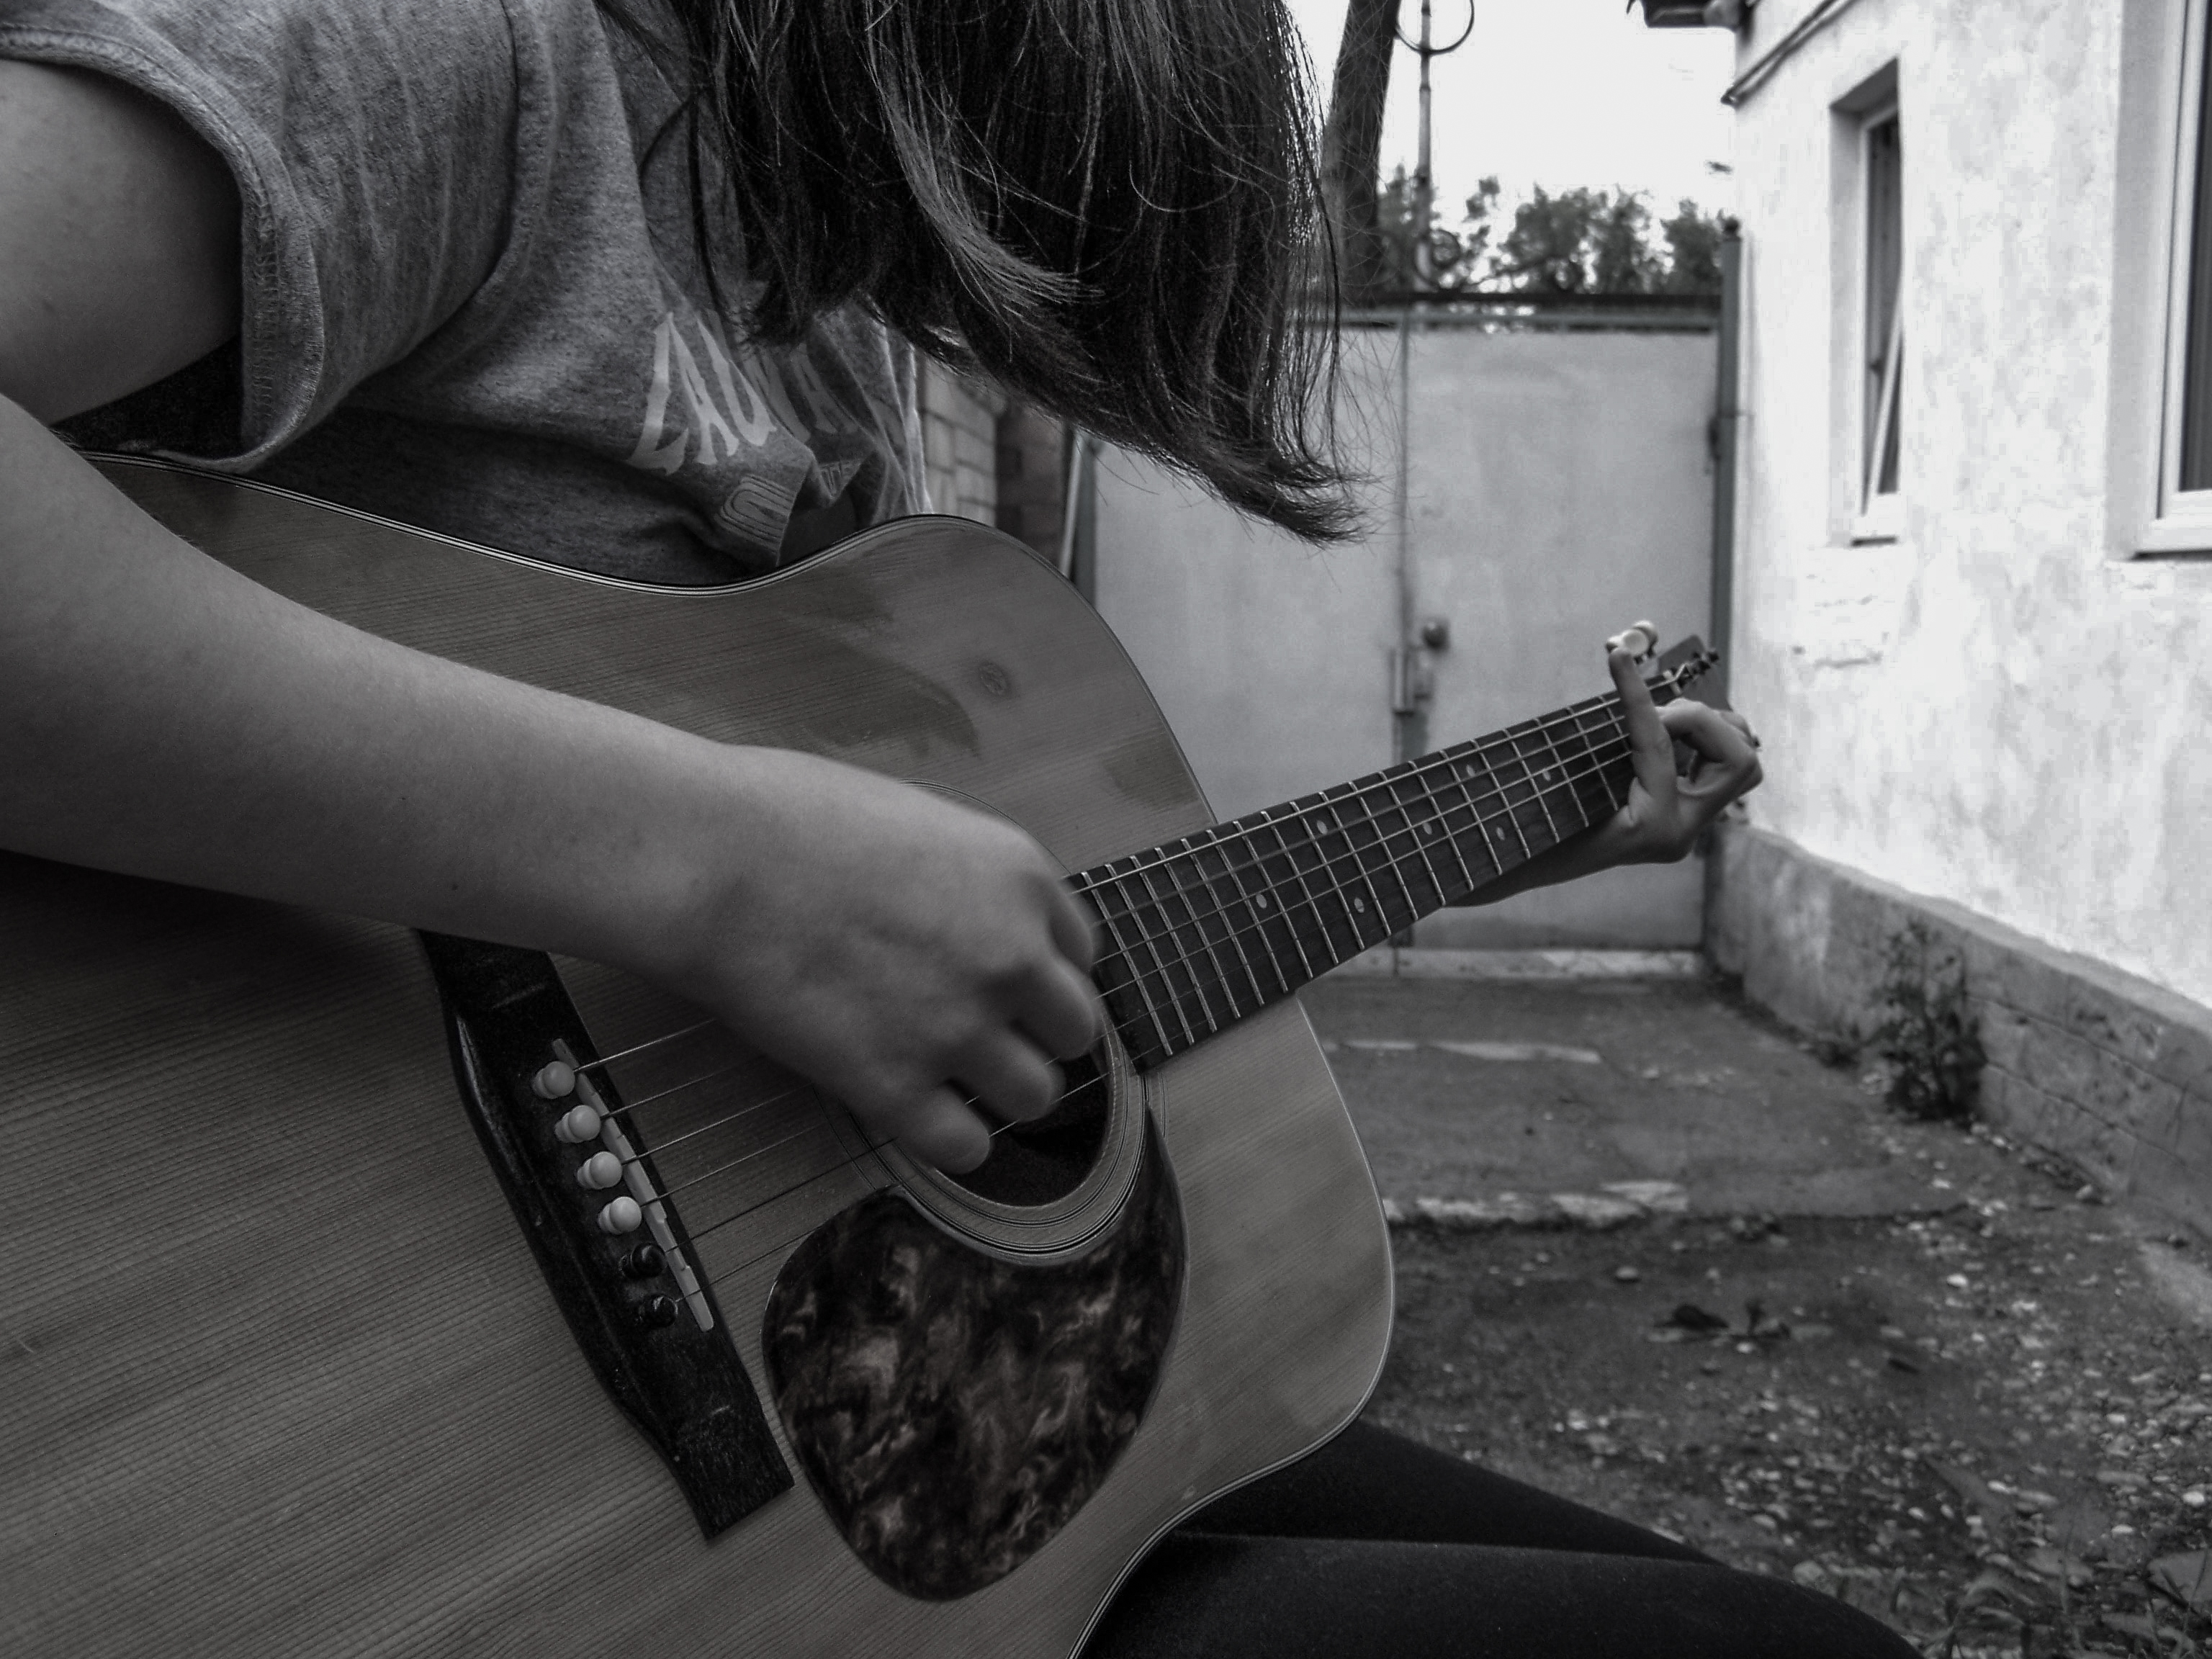
retro, creative, art, artistic, story, vintage, free, card, photo, style, background, guitar, string instrument, musical instrument, plucked string instruments, guitarist, black, musician, acoustic guitar, string instrument accessory, black and white, music, guitar accessory, hand, monochrome photography, monochrome, finger, musical instrument accessory, jazz guitarist, bass guitar, photography, acoustic electric guitar, electric guitar, street performance, tiple, cavaquinho